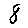
Label: 8